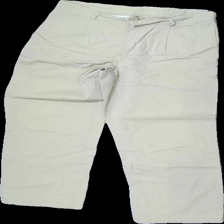
View: front
Type: Trousers
Category: Ladies
Brand: Missing
Colors: Beige
Material: 100% Cotton
Cut: Regular
Damage: stain
Damage location: top left
Damage 2: stain
Damage 2 location: top right
Damage 3: stains
Damage 3 location: middle right
Price range: <50
Recommended usage: Recycle
Description: beige trousers